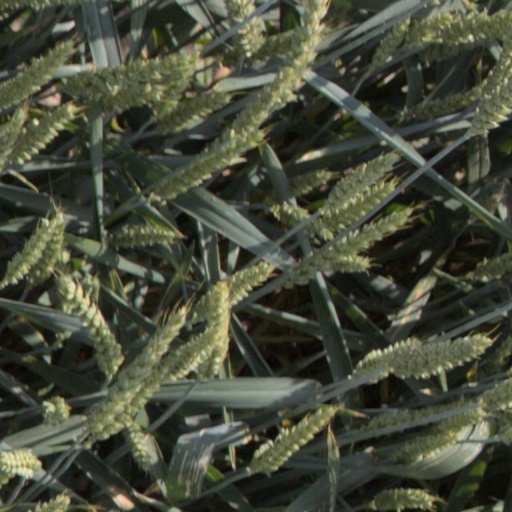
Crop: wheat